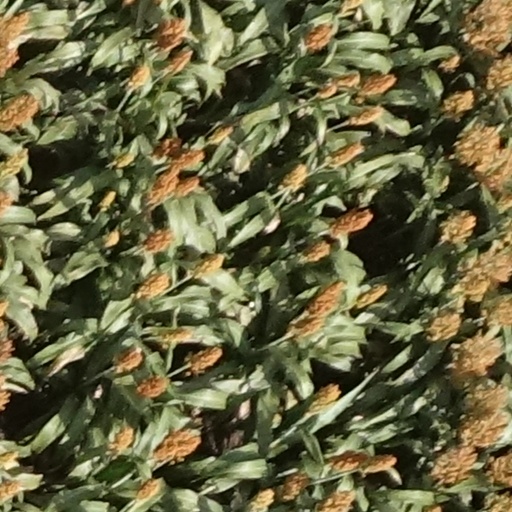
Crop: sorghum